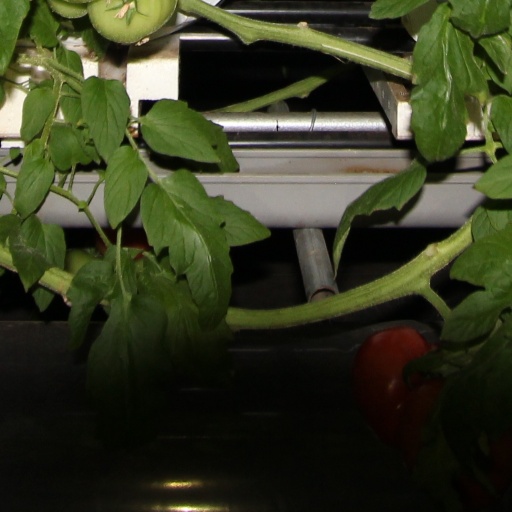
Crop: tomato